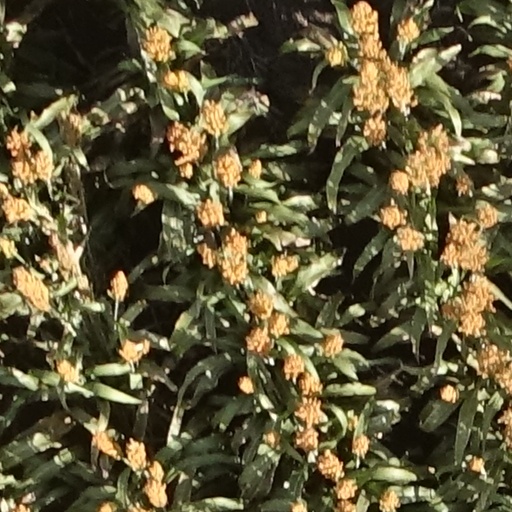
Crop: sorghum